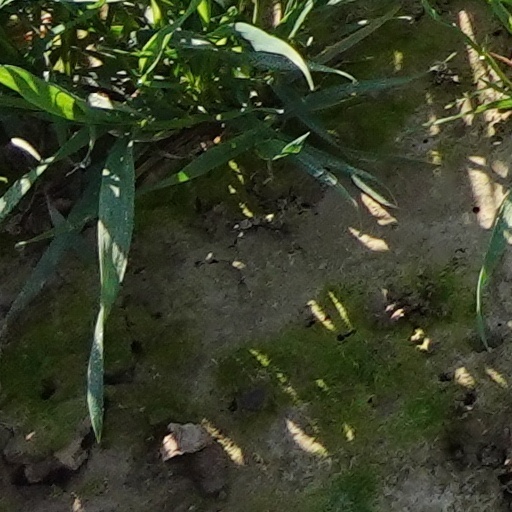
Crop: wheat